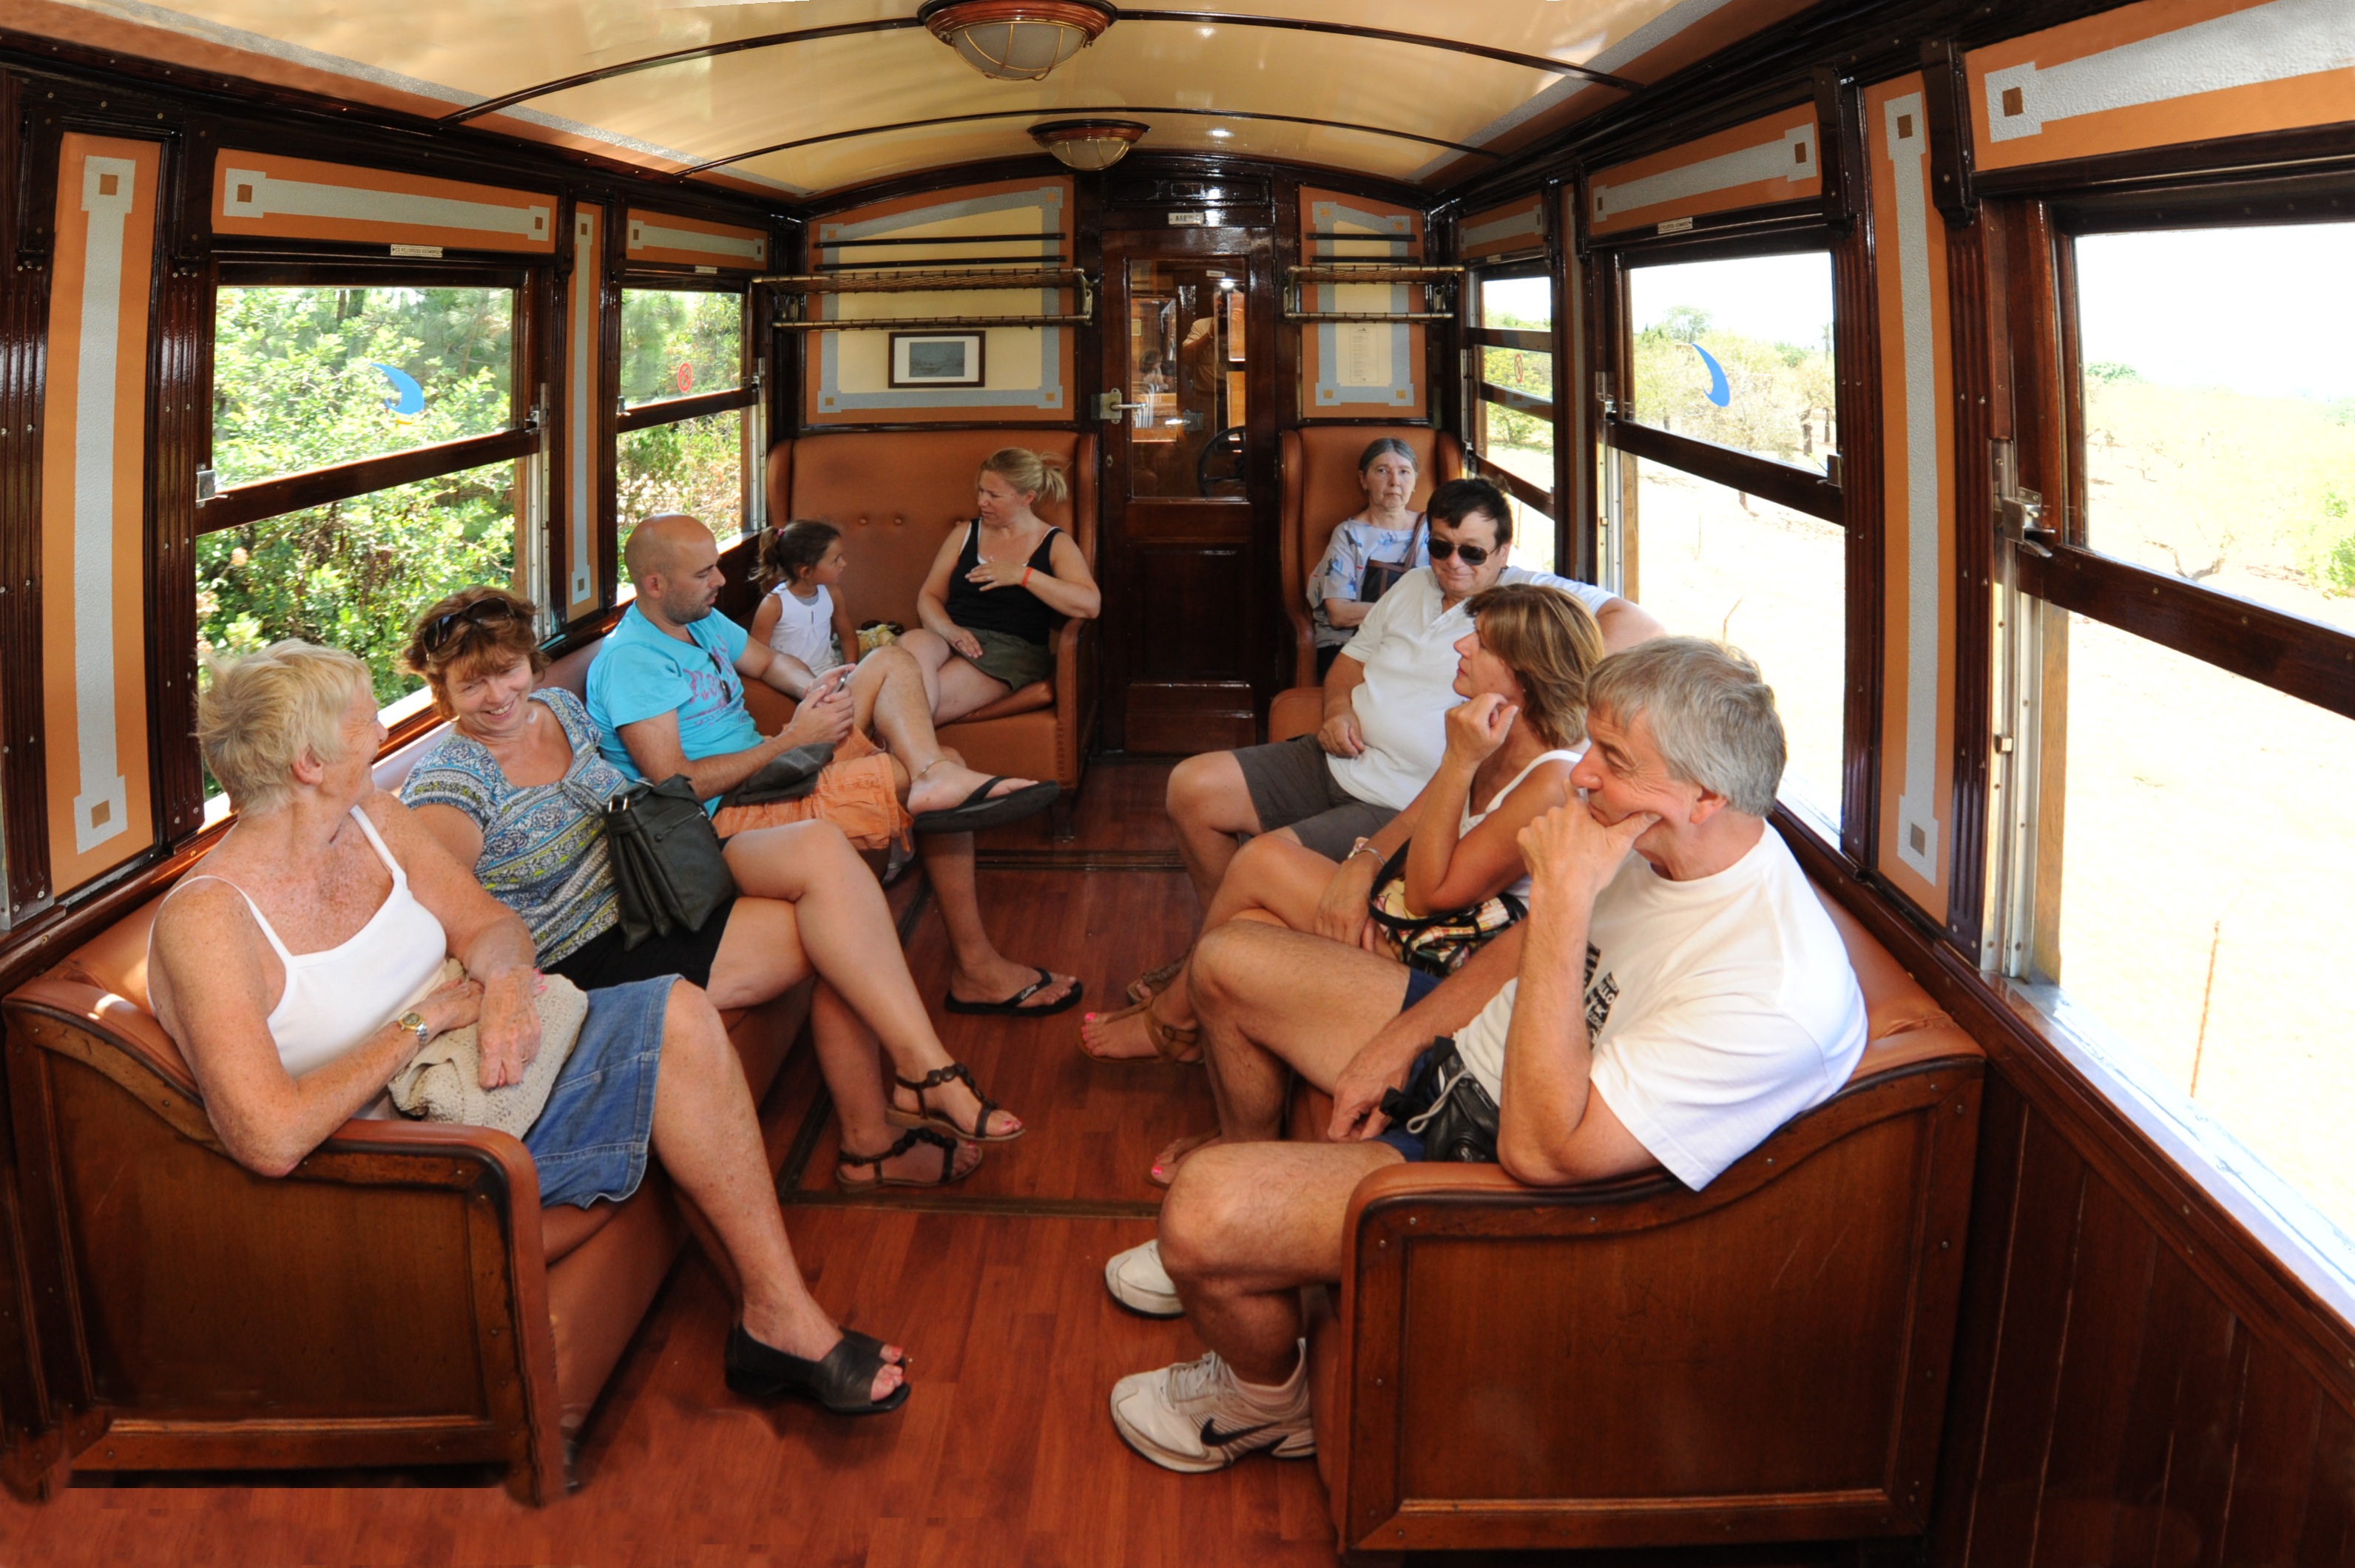
people, vacation, mallorca, into the wagon, soller railway